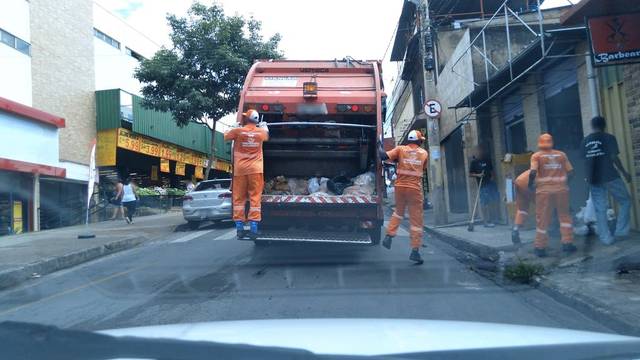
Region: Brazil
Coordinates: -19.878, -43.911